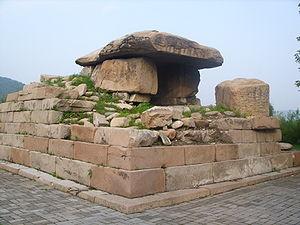
Les anciennes tombes de la rivière Donggou sont éparpillées autour de la ville de Ji'an dans la province de Jilin en République populaire de Chine. Elles forment un groupe de 11 300 tombes du royaume coréen de Koguryo. Elles sont incluses depuis 1961 dans la liste des monuments historiques de Chine ; certaines de ces tombes sont aussi inscrites au patrimoine mondial de l'UNESCO sous la dénomination « Capitales et tombes de l'ancien royaume de Koguryo ».